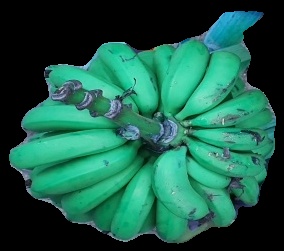
Variety: pachbale
Grade: grade2